Ismail II of Granada

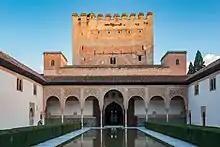
One of the palaces of the Alhambra, the Nasrid royal compound

Abu al-Walid Ismail ibn Yusuf was born on 4 October 1339 (28 Rabi al-Awwal 740 AH). His father was Sultan Yusuf I and his mother was the Sultan's concubine Maryam. He was the second son of his father, born nine months after Muhammad, the first son of another concubine, Buthayna. Ismail had at least three younger full siblings: his brother Qays and sisters Shams and Zaynab. Other than Muhammad, he had a half-sister Aisha, also a child of Buthayna. Maryam seems to have had more influence over the Sultan than Buthayna, and Ismail was also his favourite son. Yusuf's "hajib" (chamberlain), Abu Nu'aym Ridwan, was responsible for the education of Ismail and the other princes. Ismail learned some Greek from the Ridwan, who was a former Christian. The Nasrid dynasty did not have a predetermined order of succession; initially, Yusuf designated Ismail as his heir, but, a few days before his death, he named Muhammad instead.